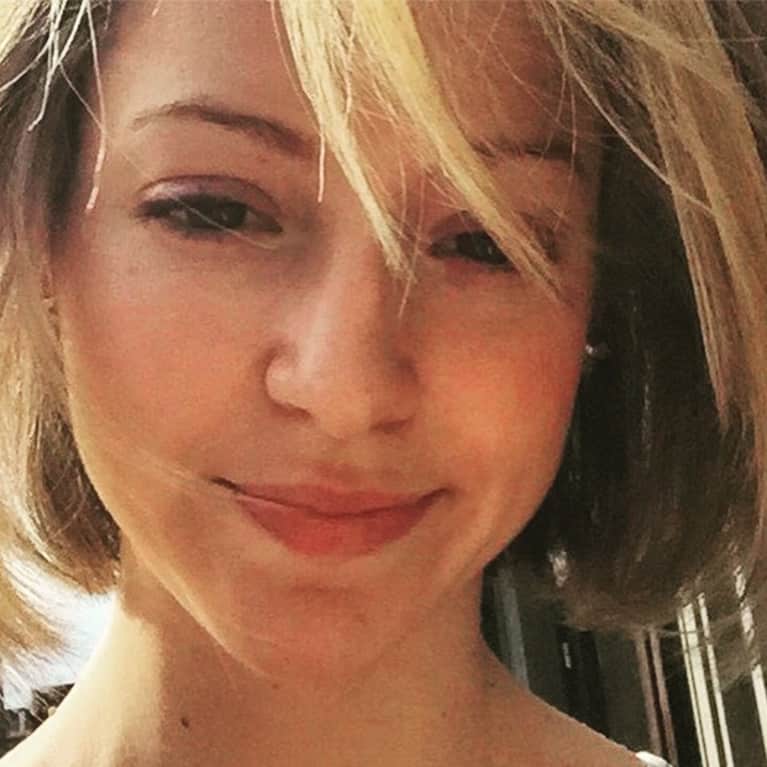
Gender: women